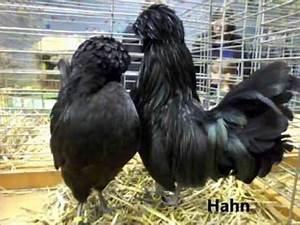
chicken